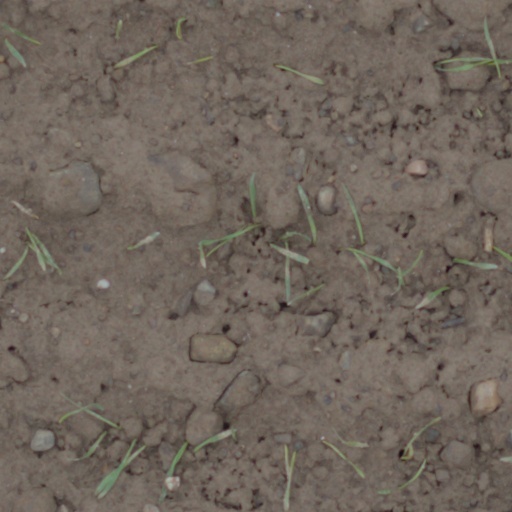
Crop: wheat